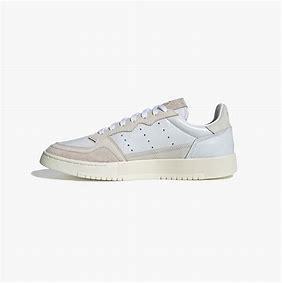
Brand: Adidas
Model: Supercourt